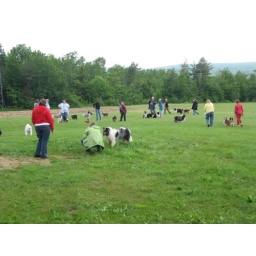
dogs in field